Ketenyl anion

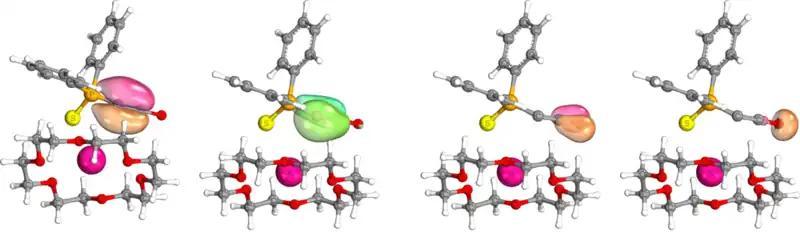
Figure 6: Intrinsic bond orbitals of K[PPh2(=S)CCO] (CCDC-2201261), calculating by ORCA def2-TZVP basis set. The geometry of the structure was optimized by rSCAN3c method.

The stability of ketenyl anion is come from the decrease of charge on ketene carbon from parent ketene to ketenyl anion. In Gessner's study, parent ketenyl anion [H-C=C=O] has smaller positive charge (+4.0 e) on C compared to parent ketene [HC=C=O] (+7.0 e on C). This drops of charge makes the ketene less amphiphilic, leading to a more stable compound.